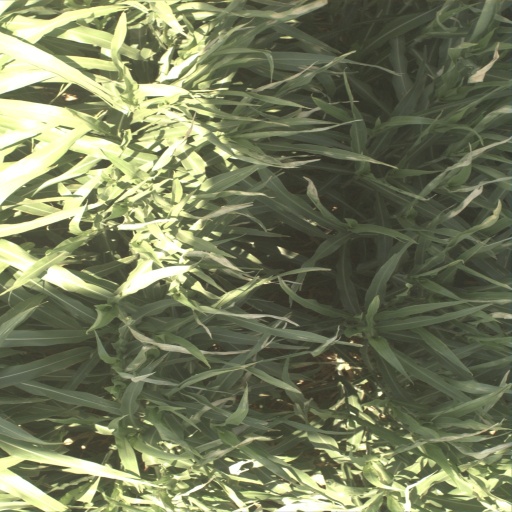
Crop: sorghum